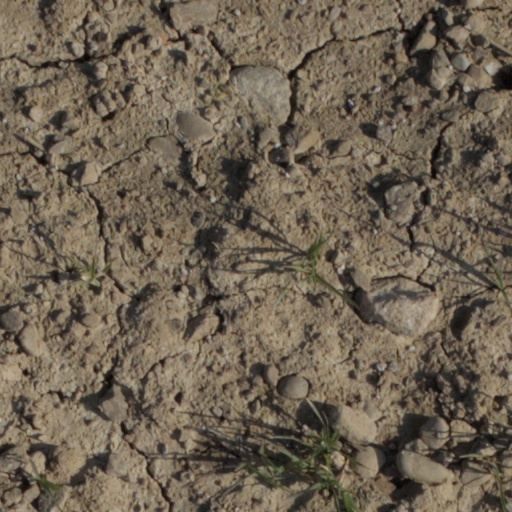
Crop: wheat